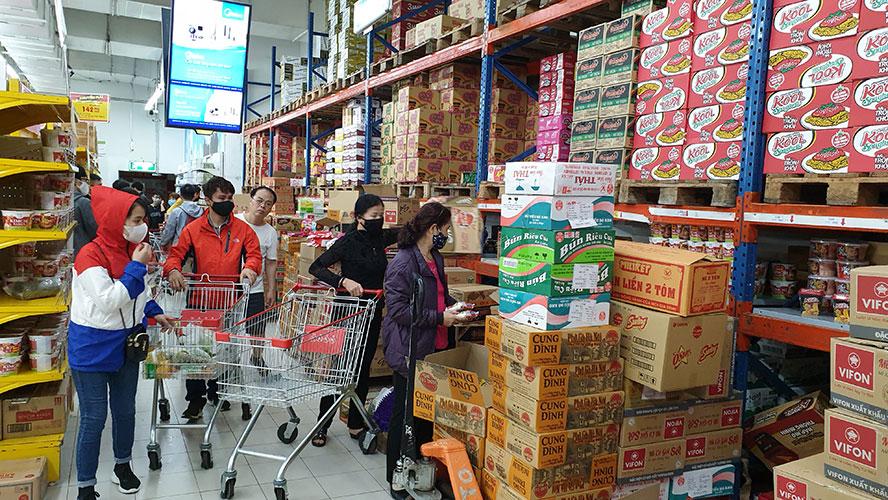
có một vài người đang nhìn vào các thùng hàng